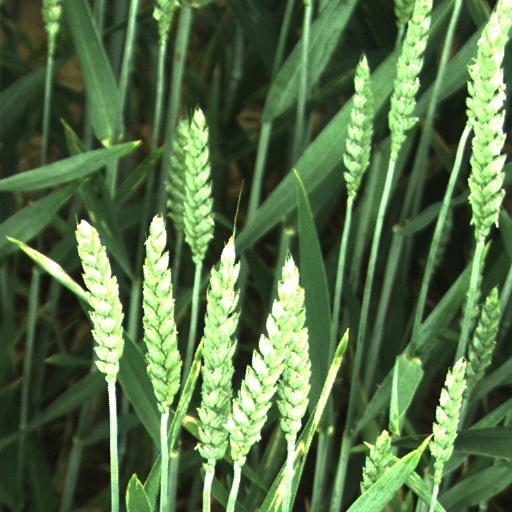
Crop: wheat